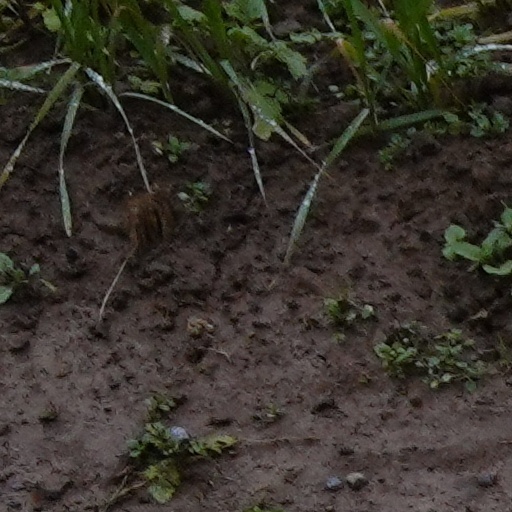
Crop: wheat